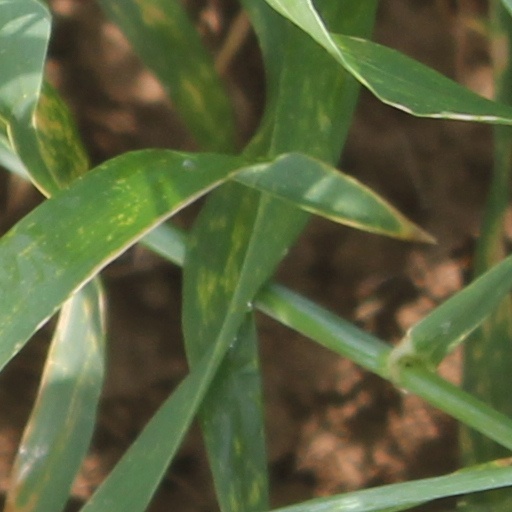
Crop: wheat